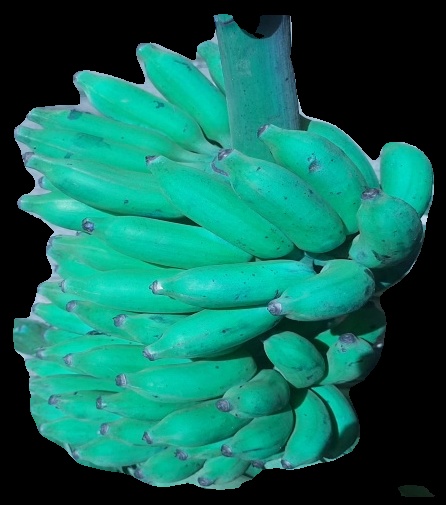
Variety: elakki-bale
Grade: grade3